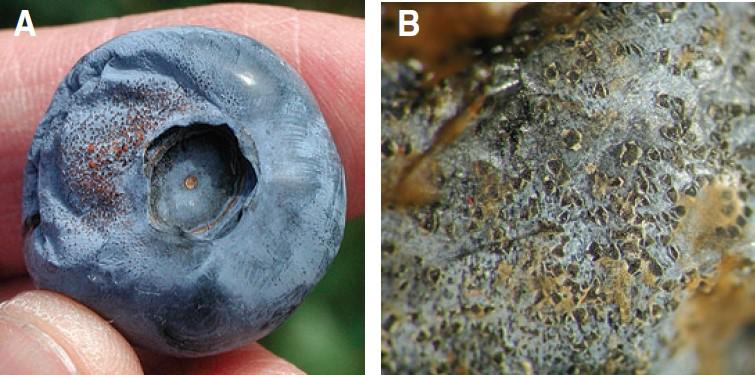
Plant: Blueberry
Disease: blueberry anthracnose